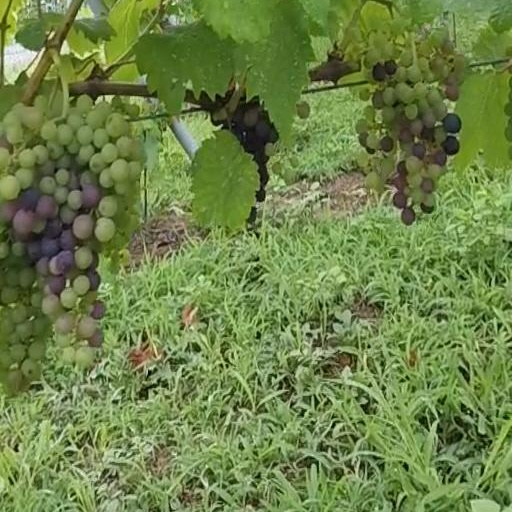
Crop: grape